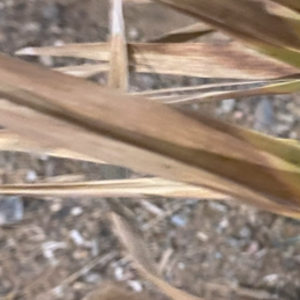
Label: Leaf Spots